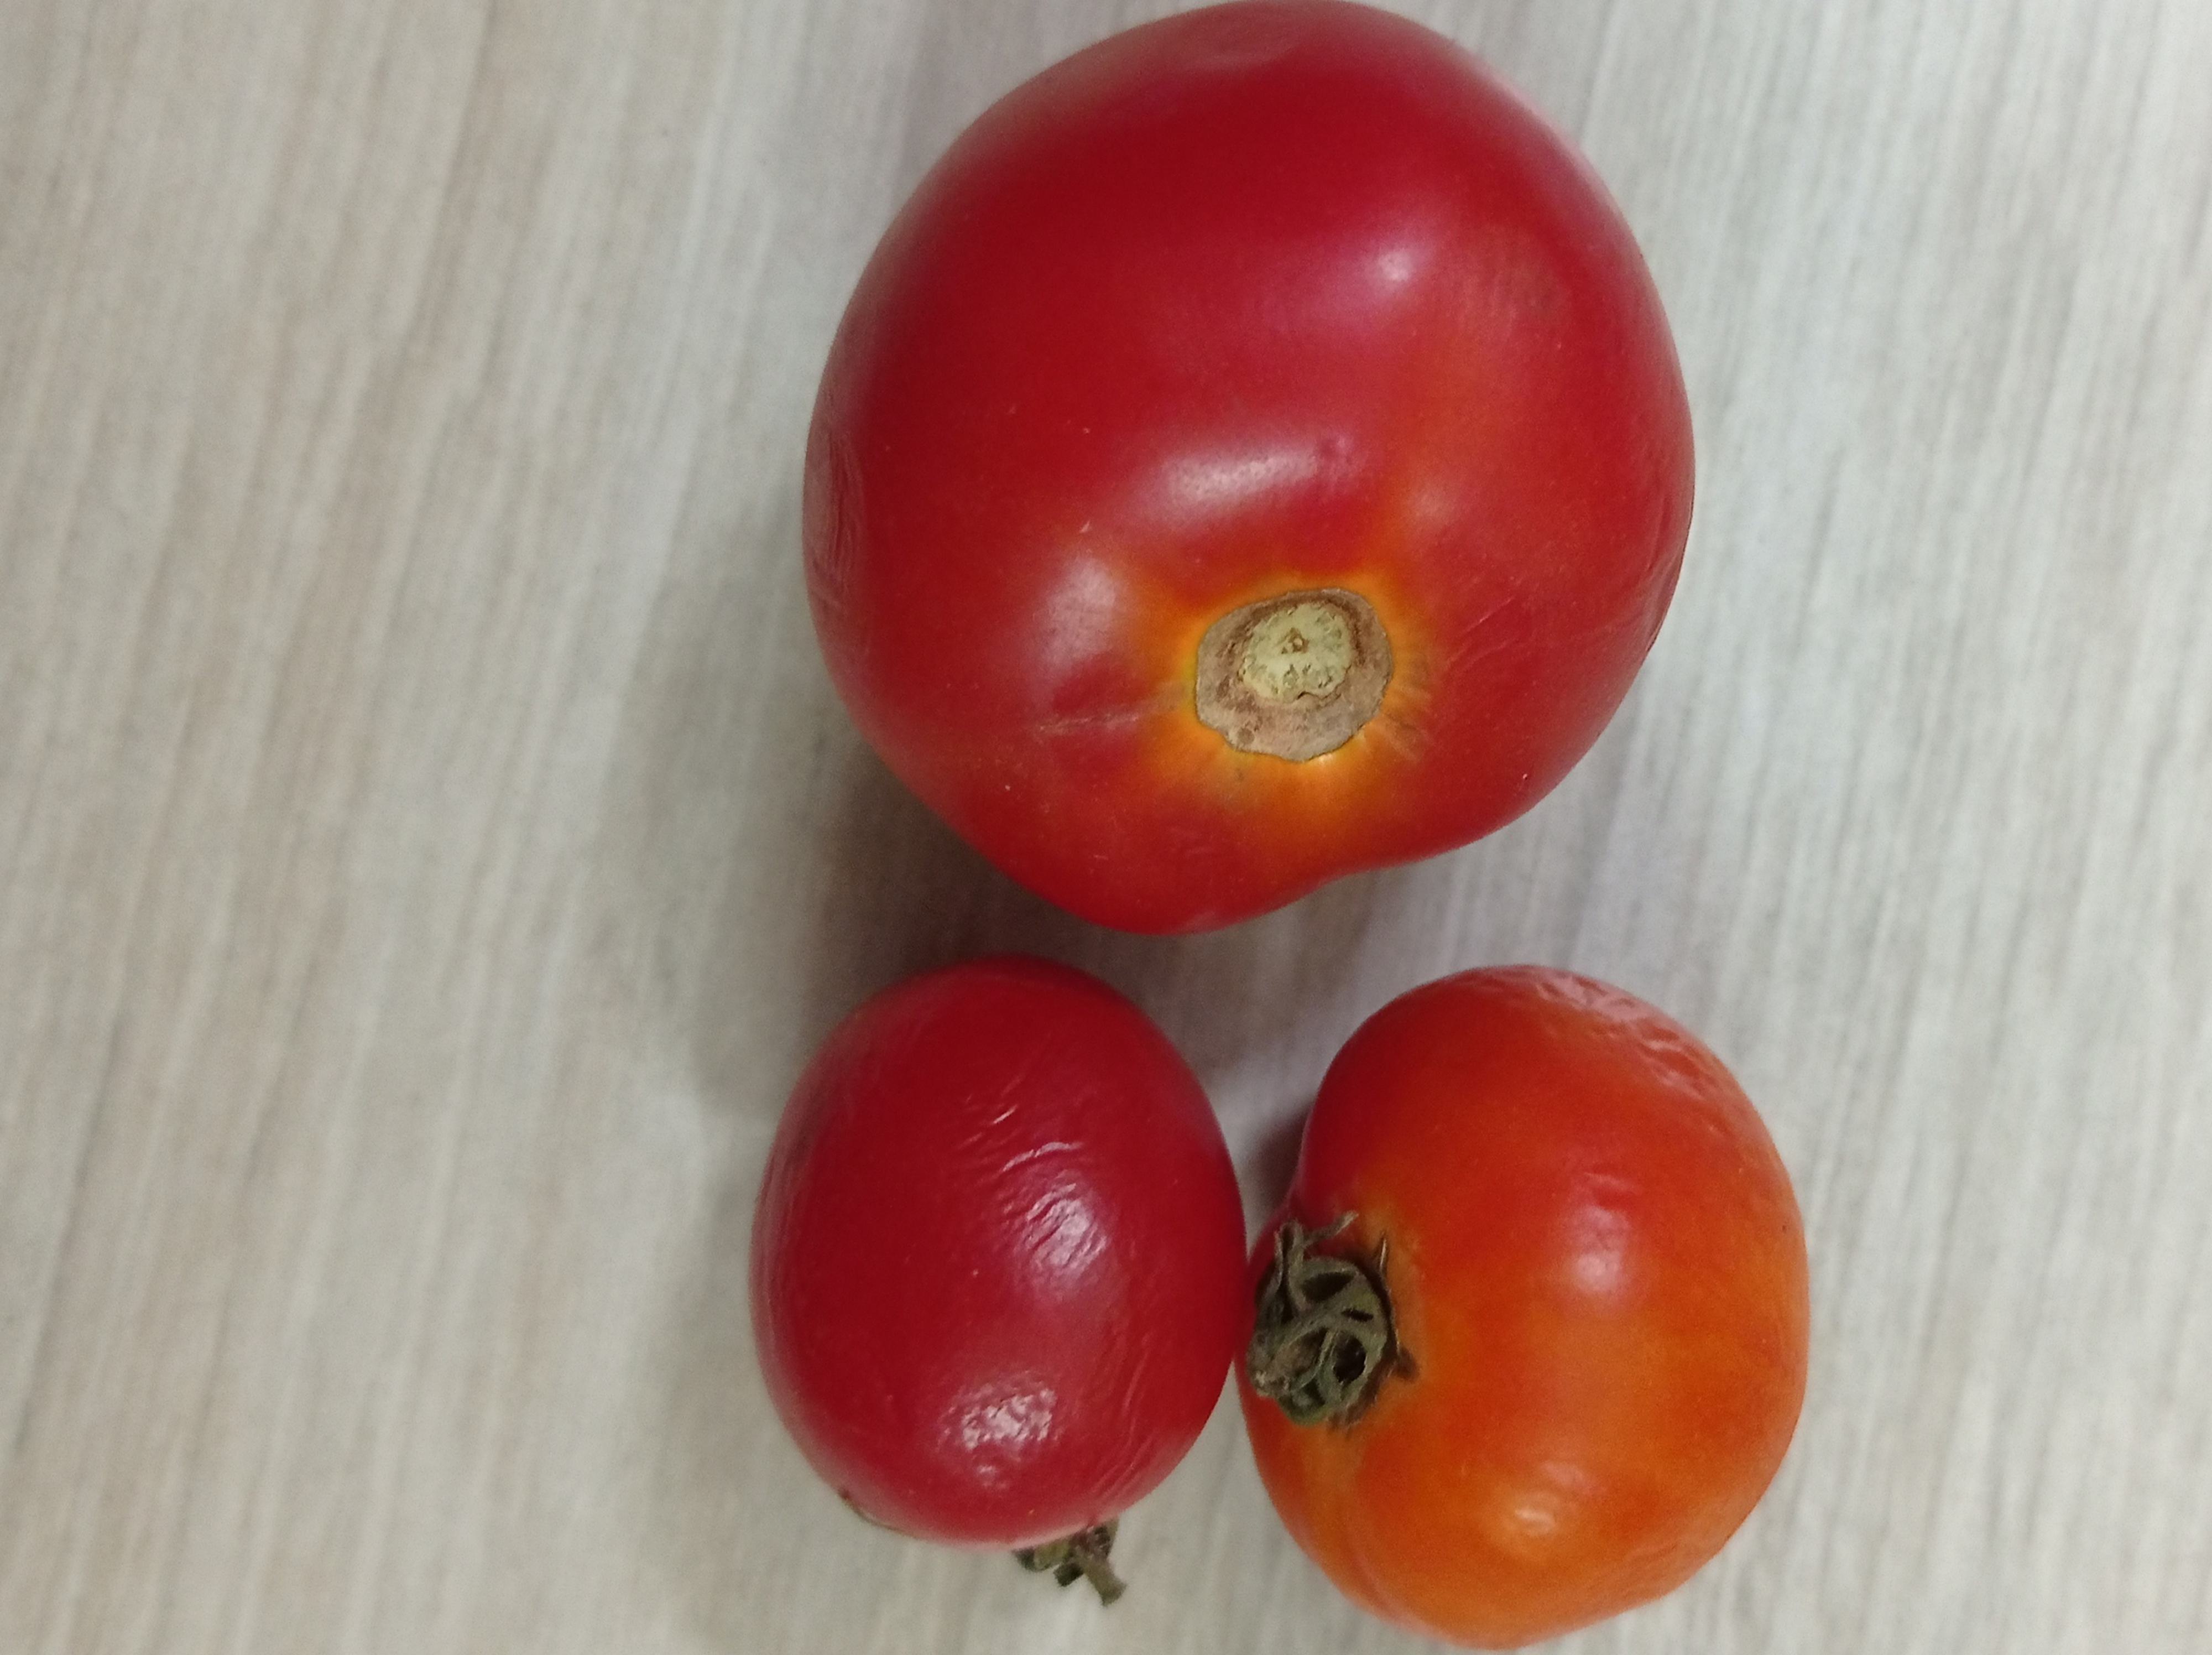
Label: Fresh